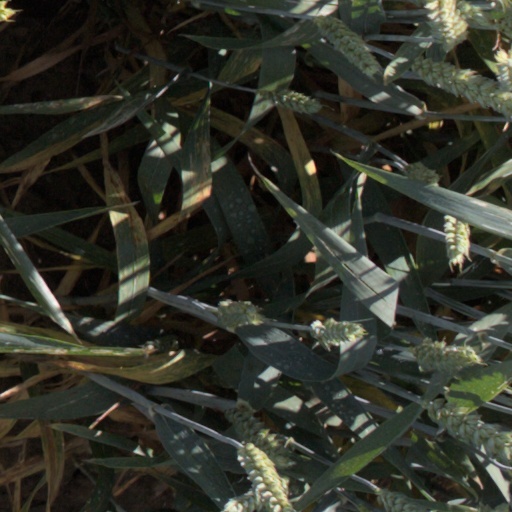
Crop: wheat